Microwave radiometer

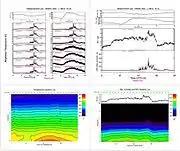
Time series from 14 April 2015 for (a) brightness temperatures measured at 7 different frequencies in the K (right) and V (left) bands, (b) retrieved vertically Integrated Water Vapor (IWV) and cloud Liquid Water Path (LWP), (c) temperature profiles from 0 to 5 km, (d) absolute humidity profiles from 0 to 5 km.

The retrieval of physical quantities using microwave radiometry (e.g. temperature or water vapor profiles) is not straightforward and comprehensive retrieval algorithms (using inversion techniques like optimal estimation approach) have been developed.